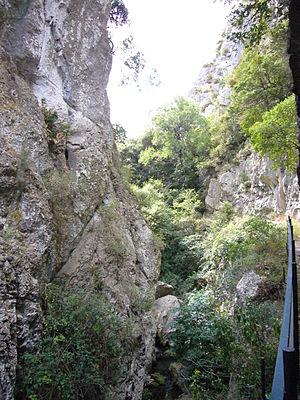
Les gorges de Saint-Jaume, à Fenouillet (66, France)
Fenouillet ou Fenolhet en occitan est une commune française située dans le département des Pyrénées-Orientales, en région Occitanie.